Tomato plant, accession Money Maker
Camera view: vertical (180 deg); turntable rotation: 330 degrees
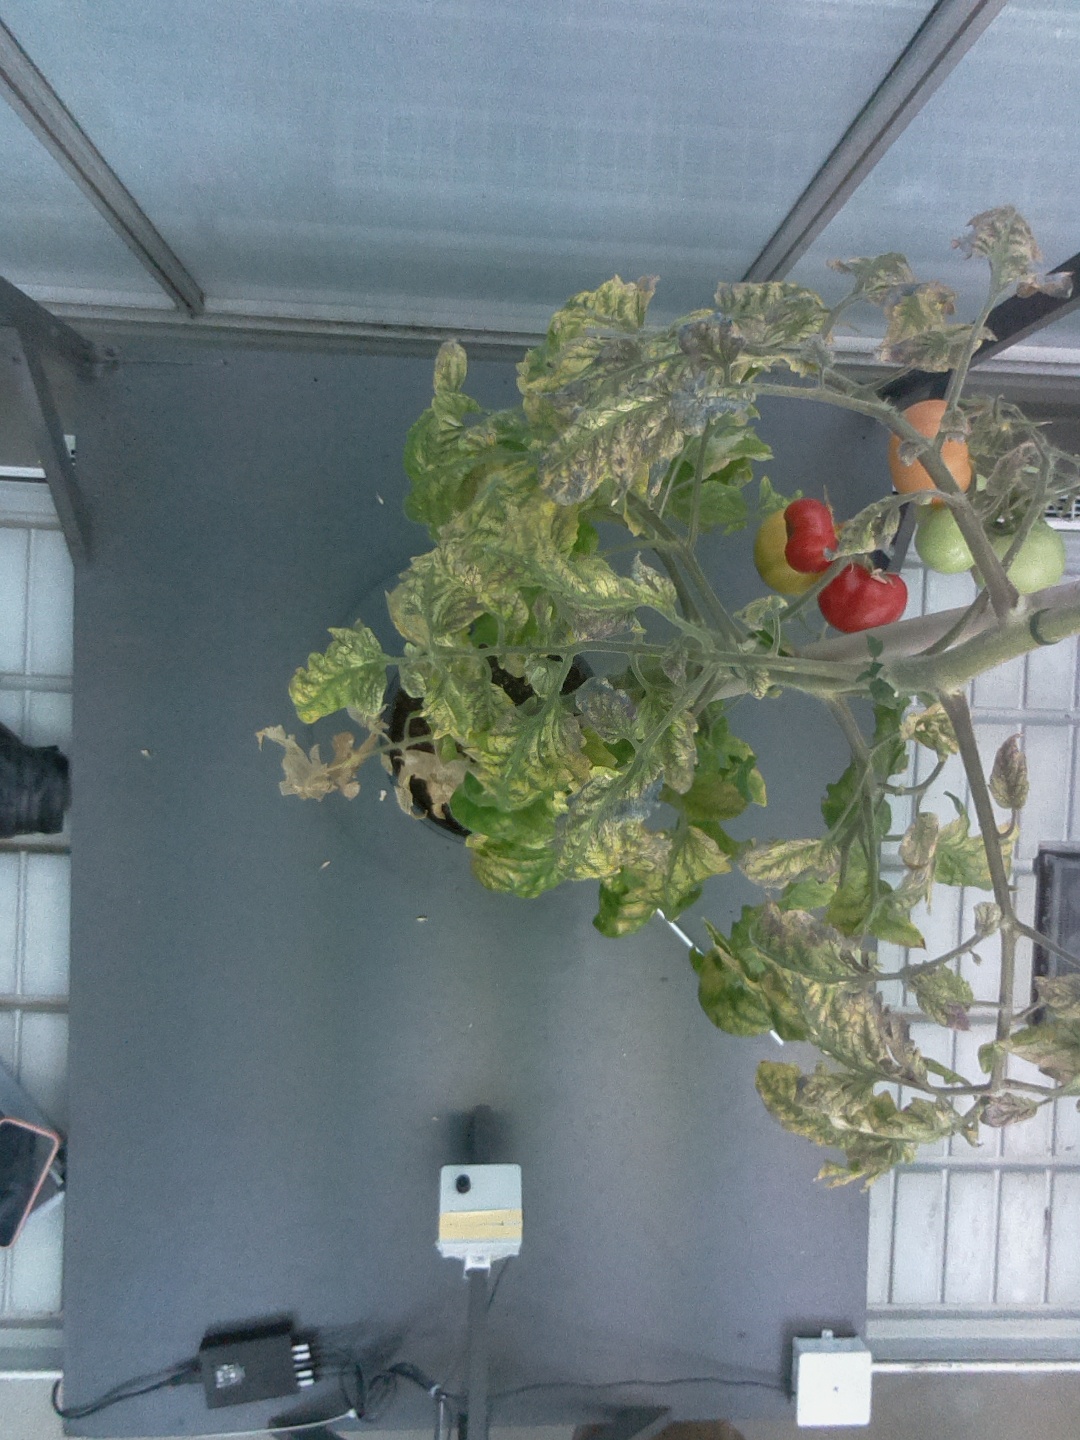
BBCH growth stage 84: 40%-50% of fruits show typical fully ripe color